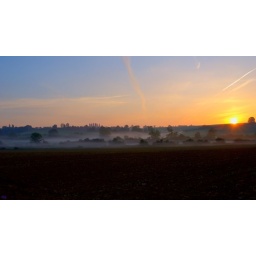
sun rise over a field with misty trees